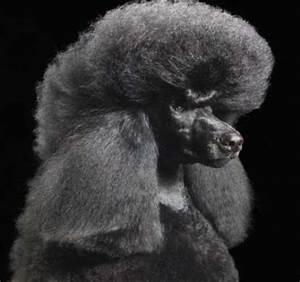
Label: dog